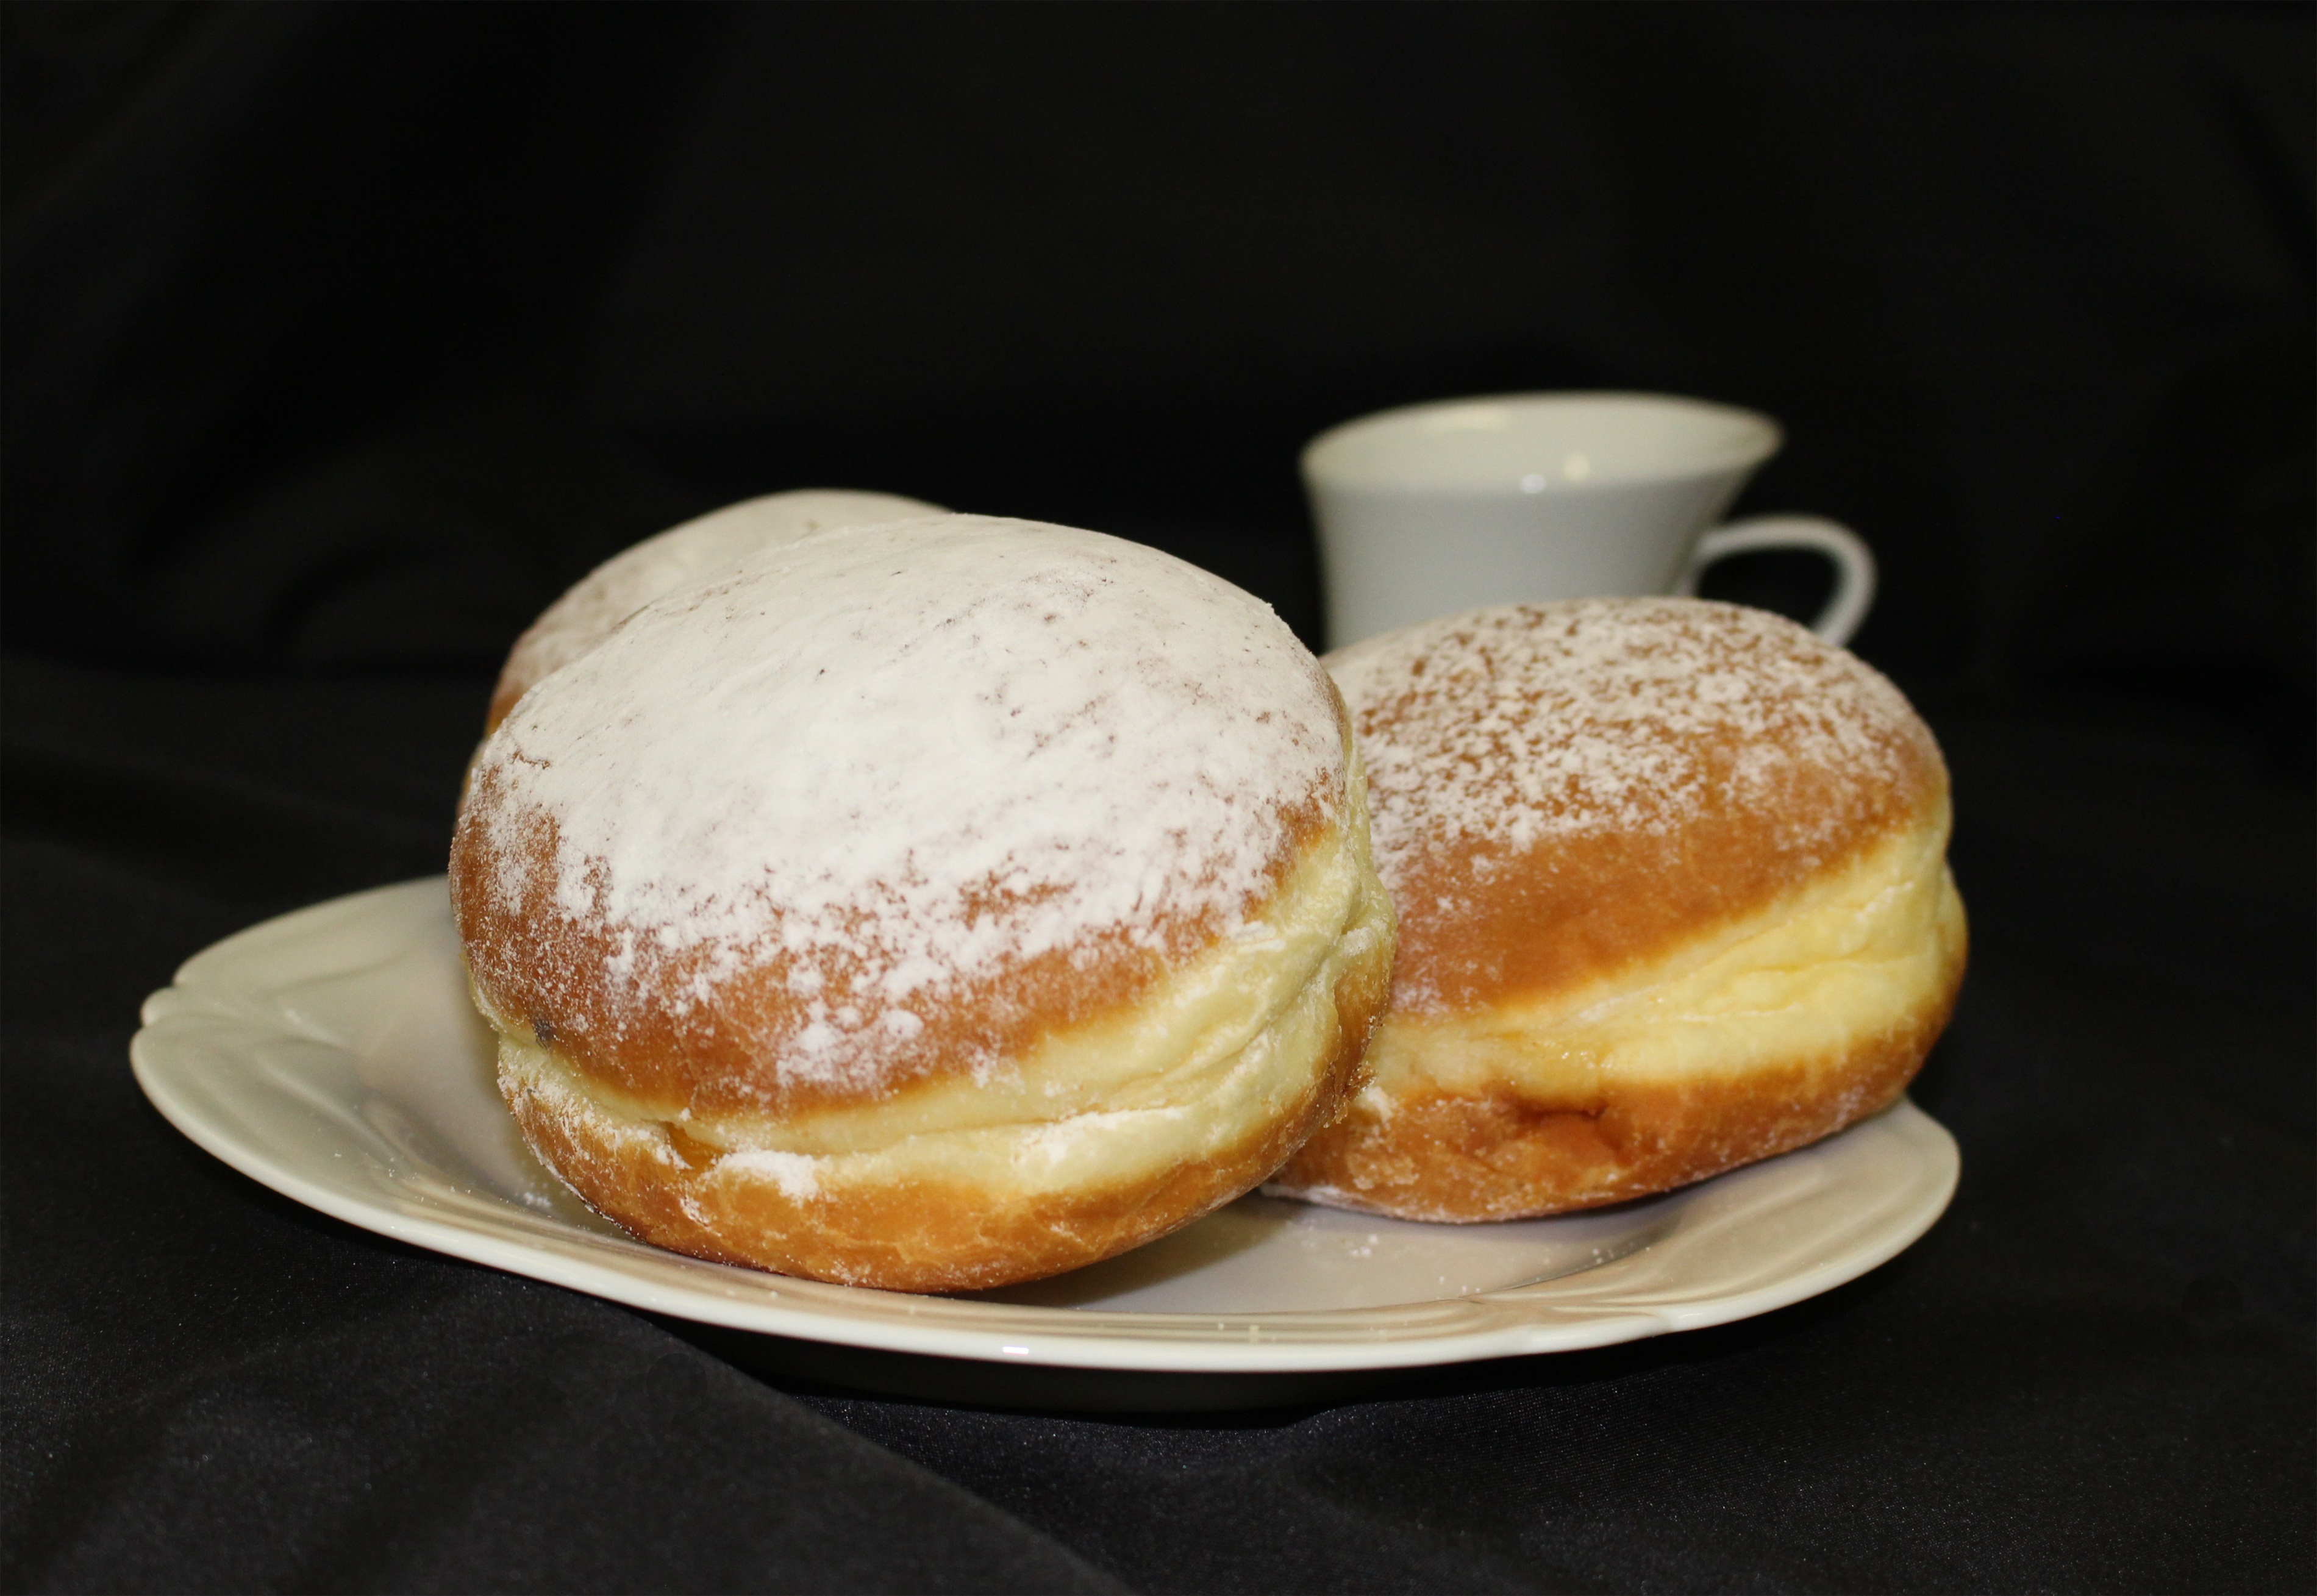
sweet, dish, meal, food, carnival, breakfast, baking, dessert, cuisine, pastry, donut, calories, sweet dish, pastries, sugar, berlin, souffle, poffertjes, baked goods, flavor, calorie bomb, brioche, p czki